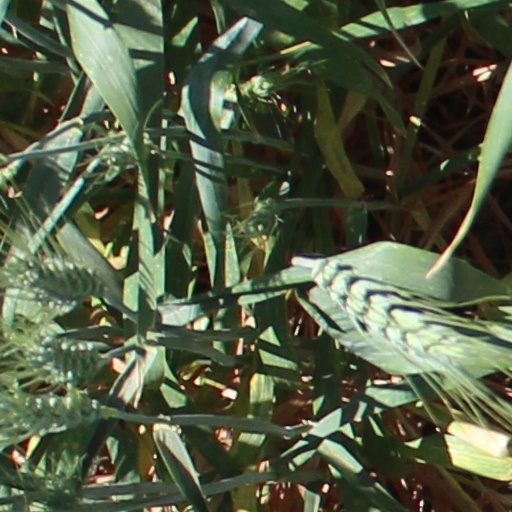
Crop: wheat